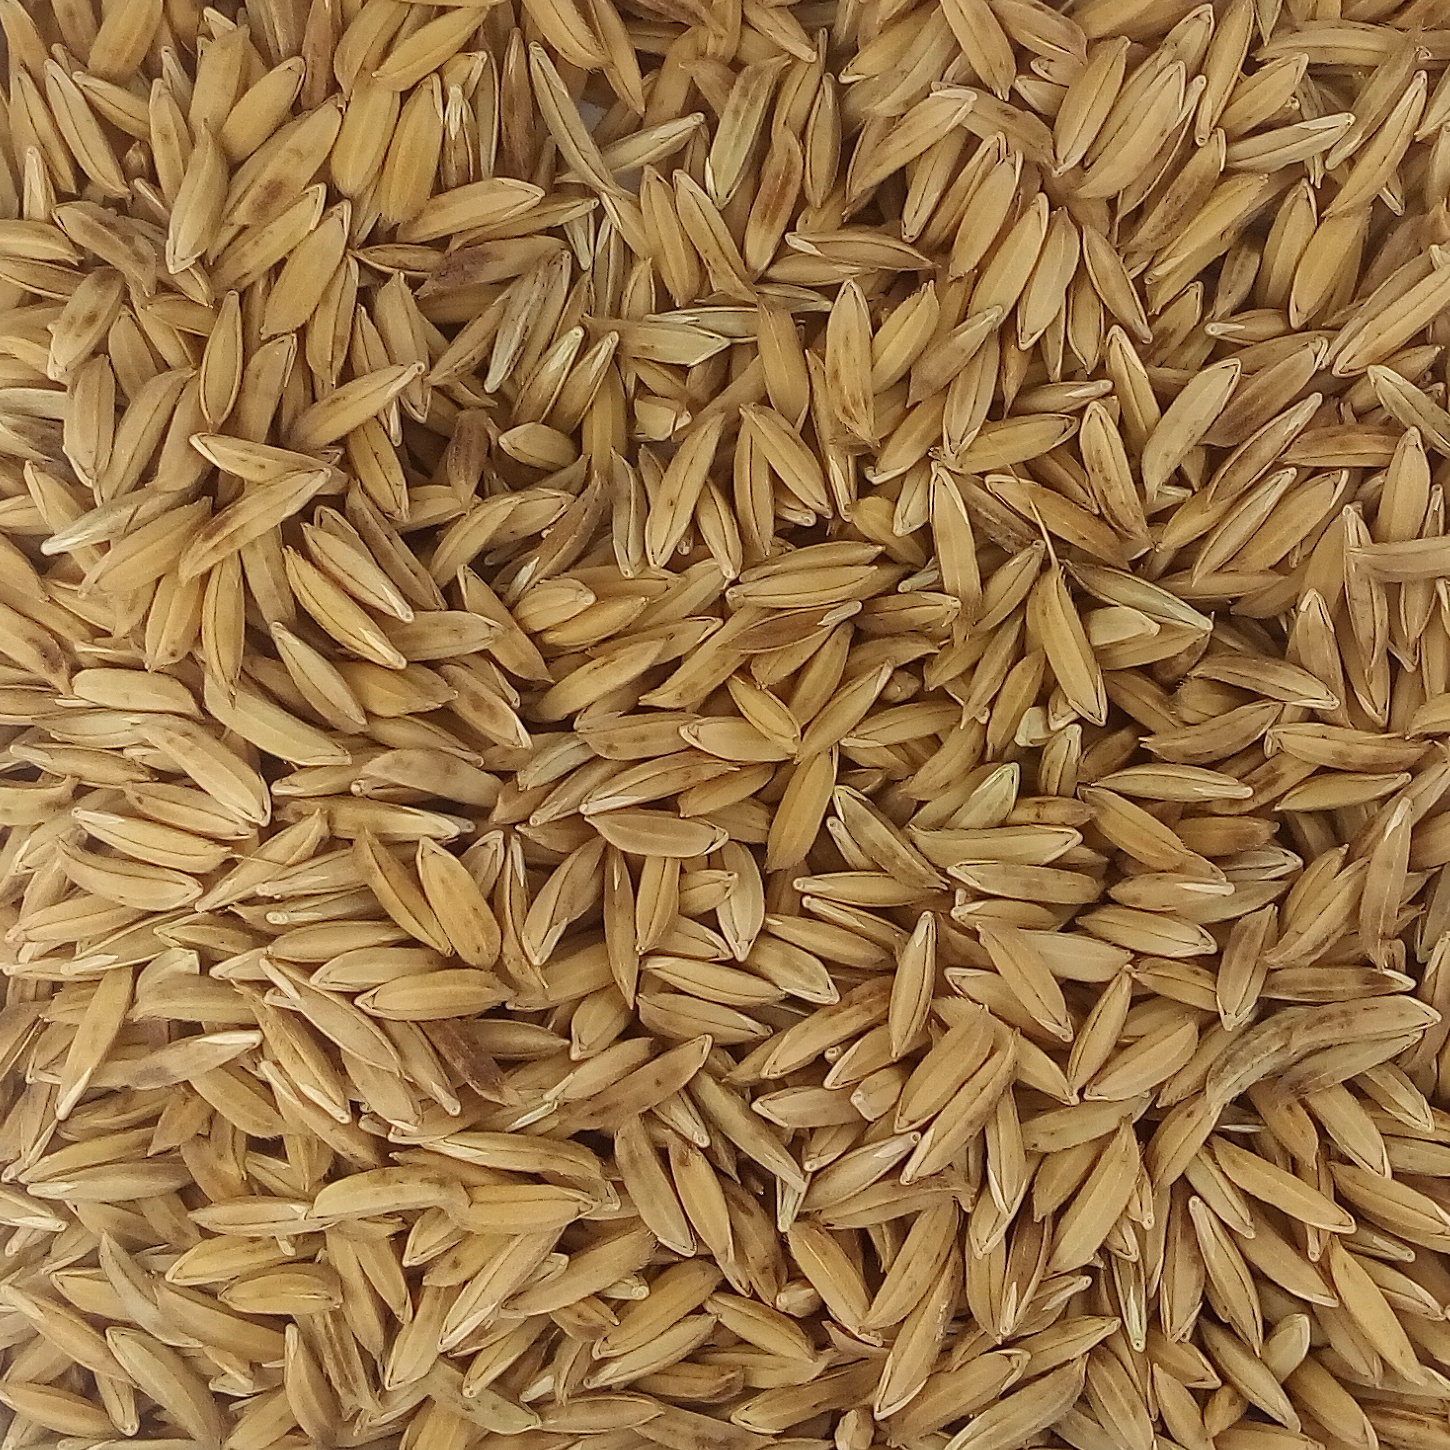
Rice seed variety: BAS_370